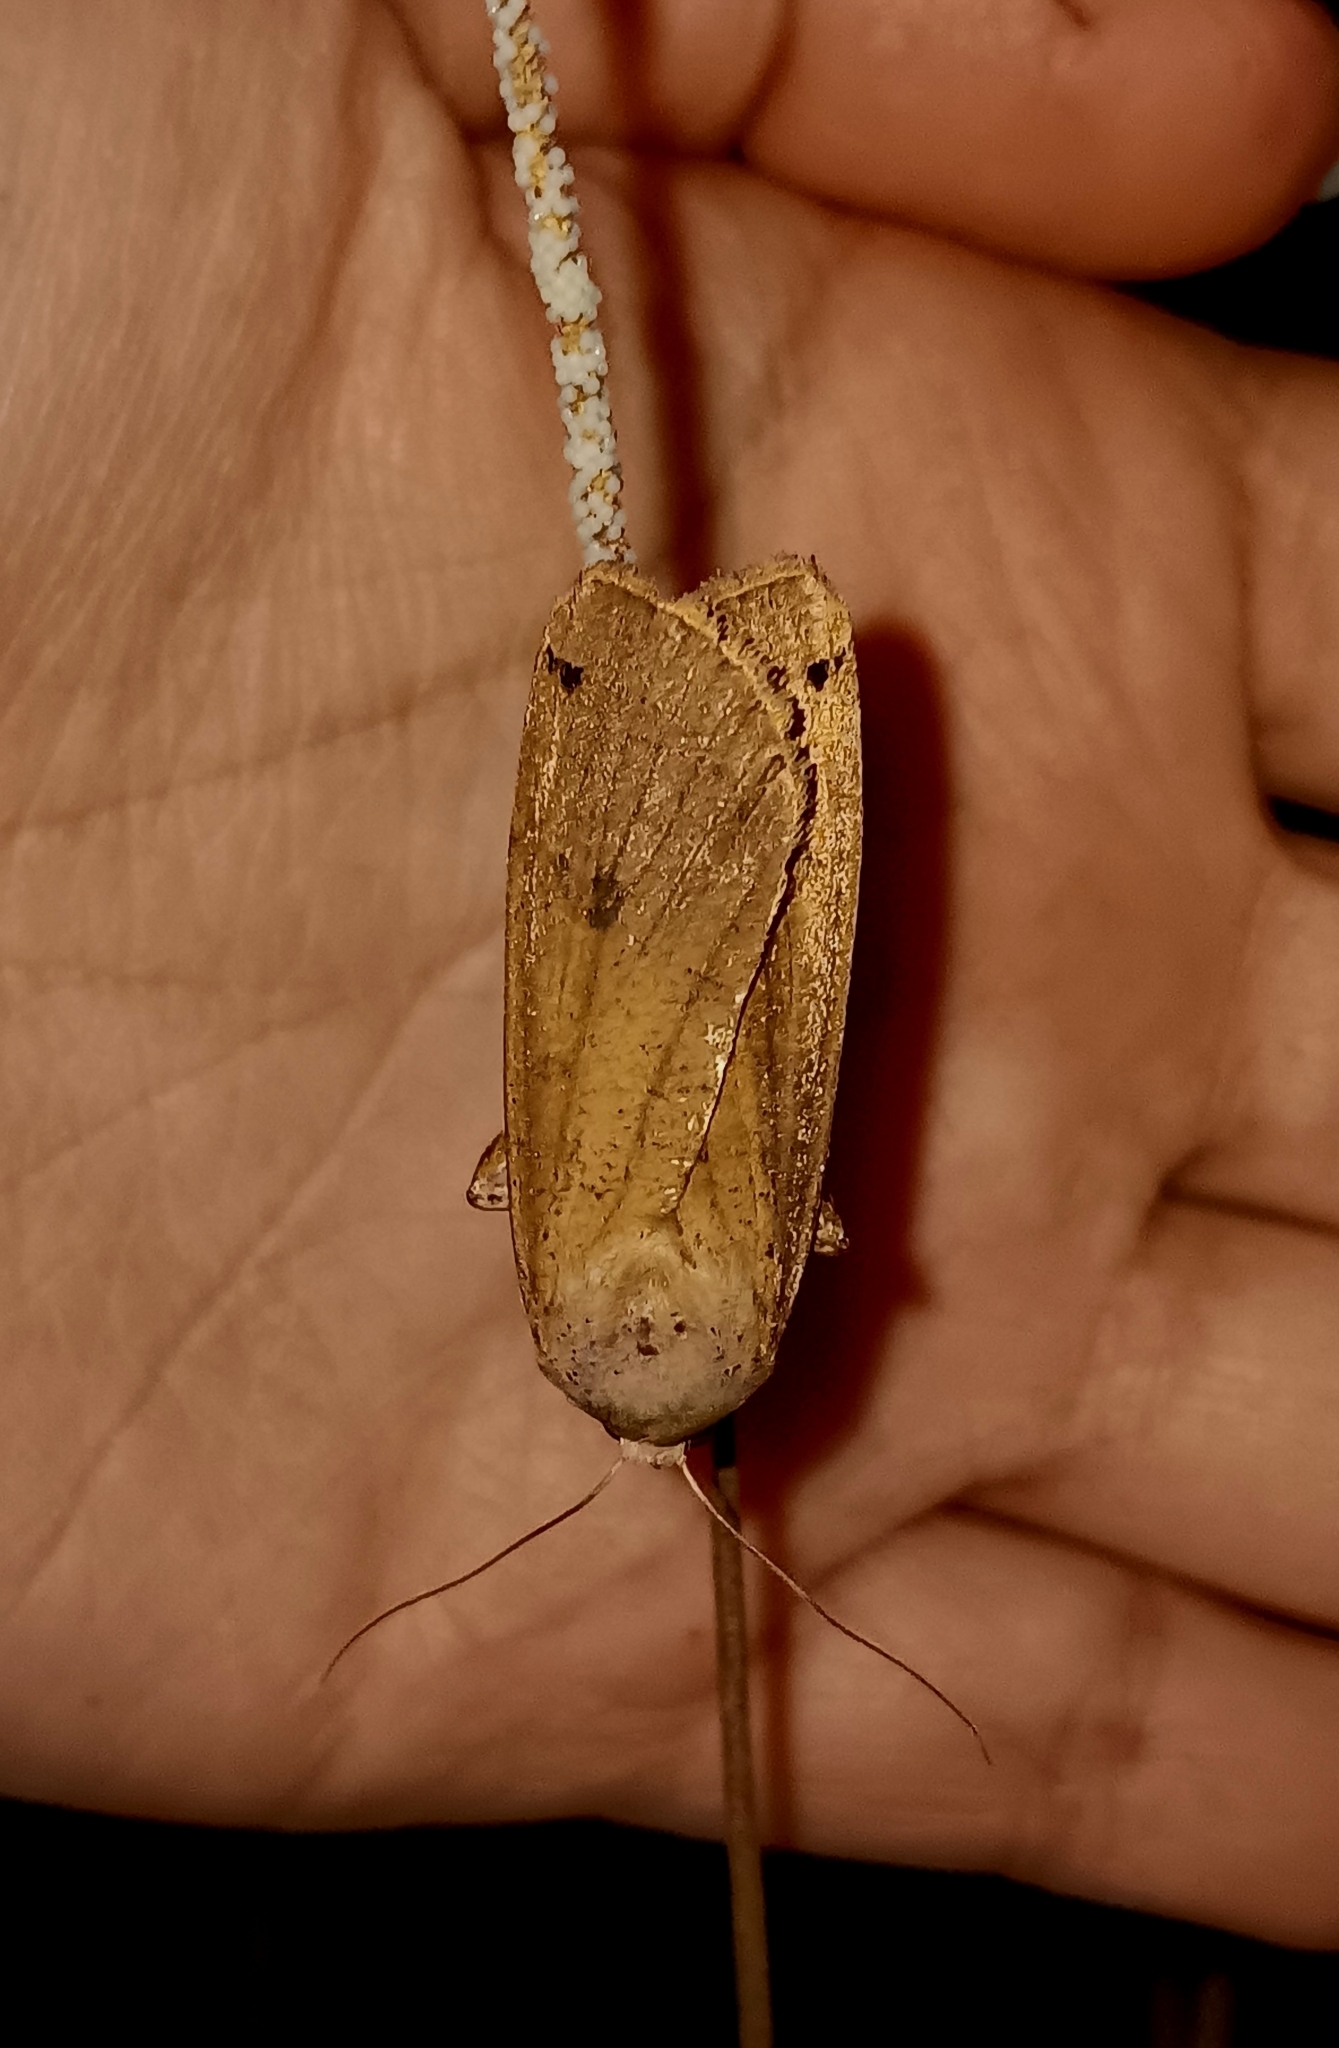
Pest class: cutworms